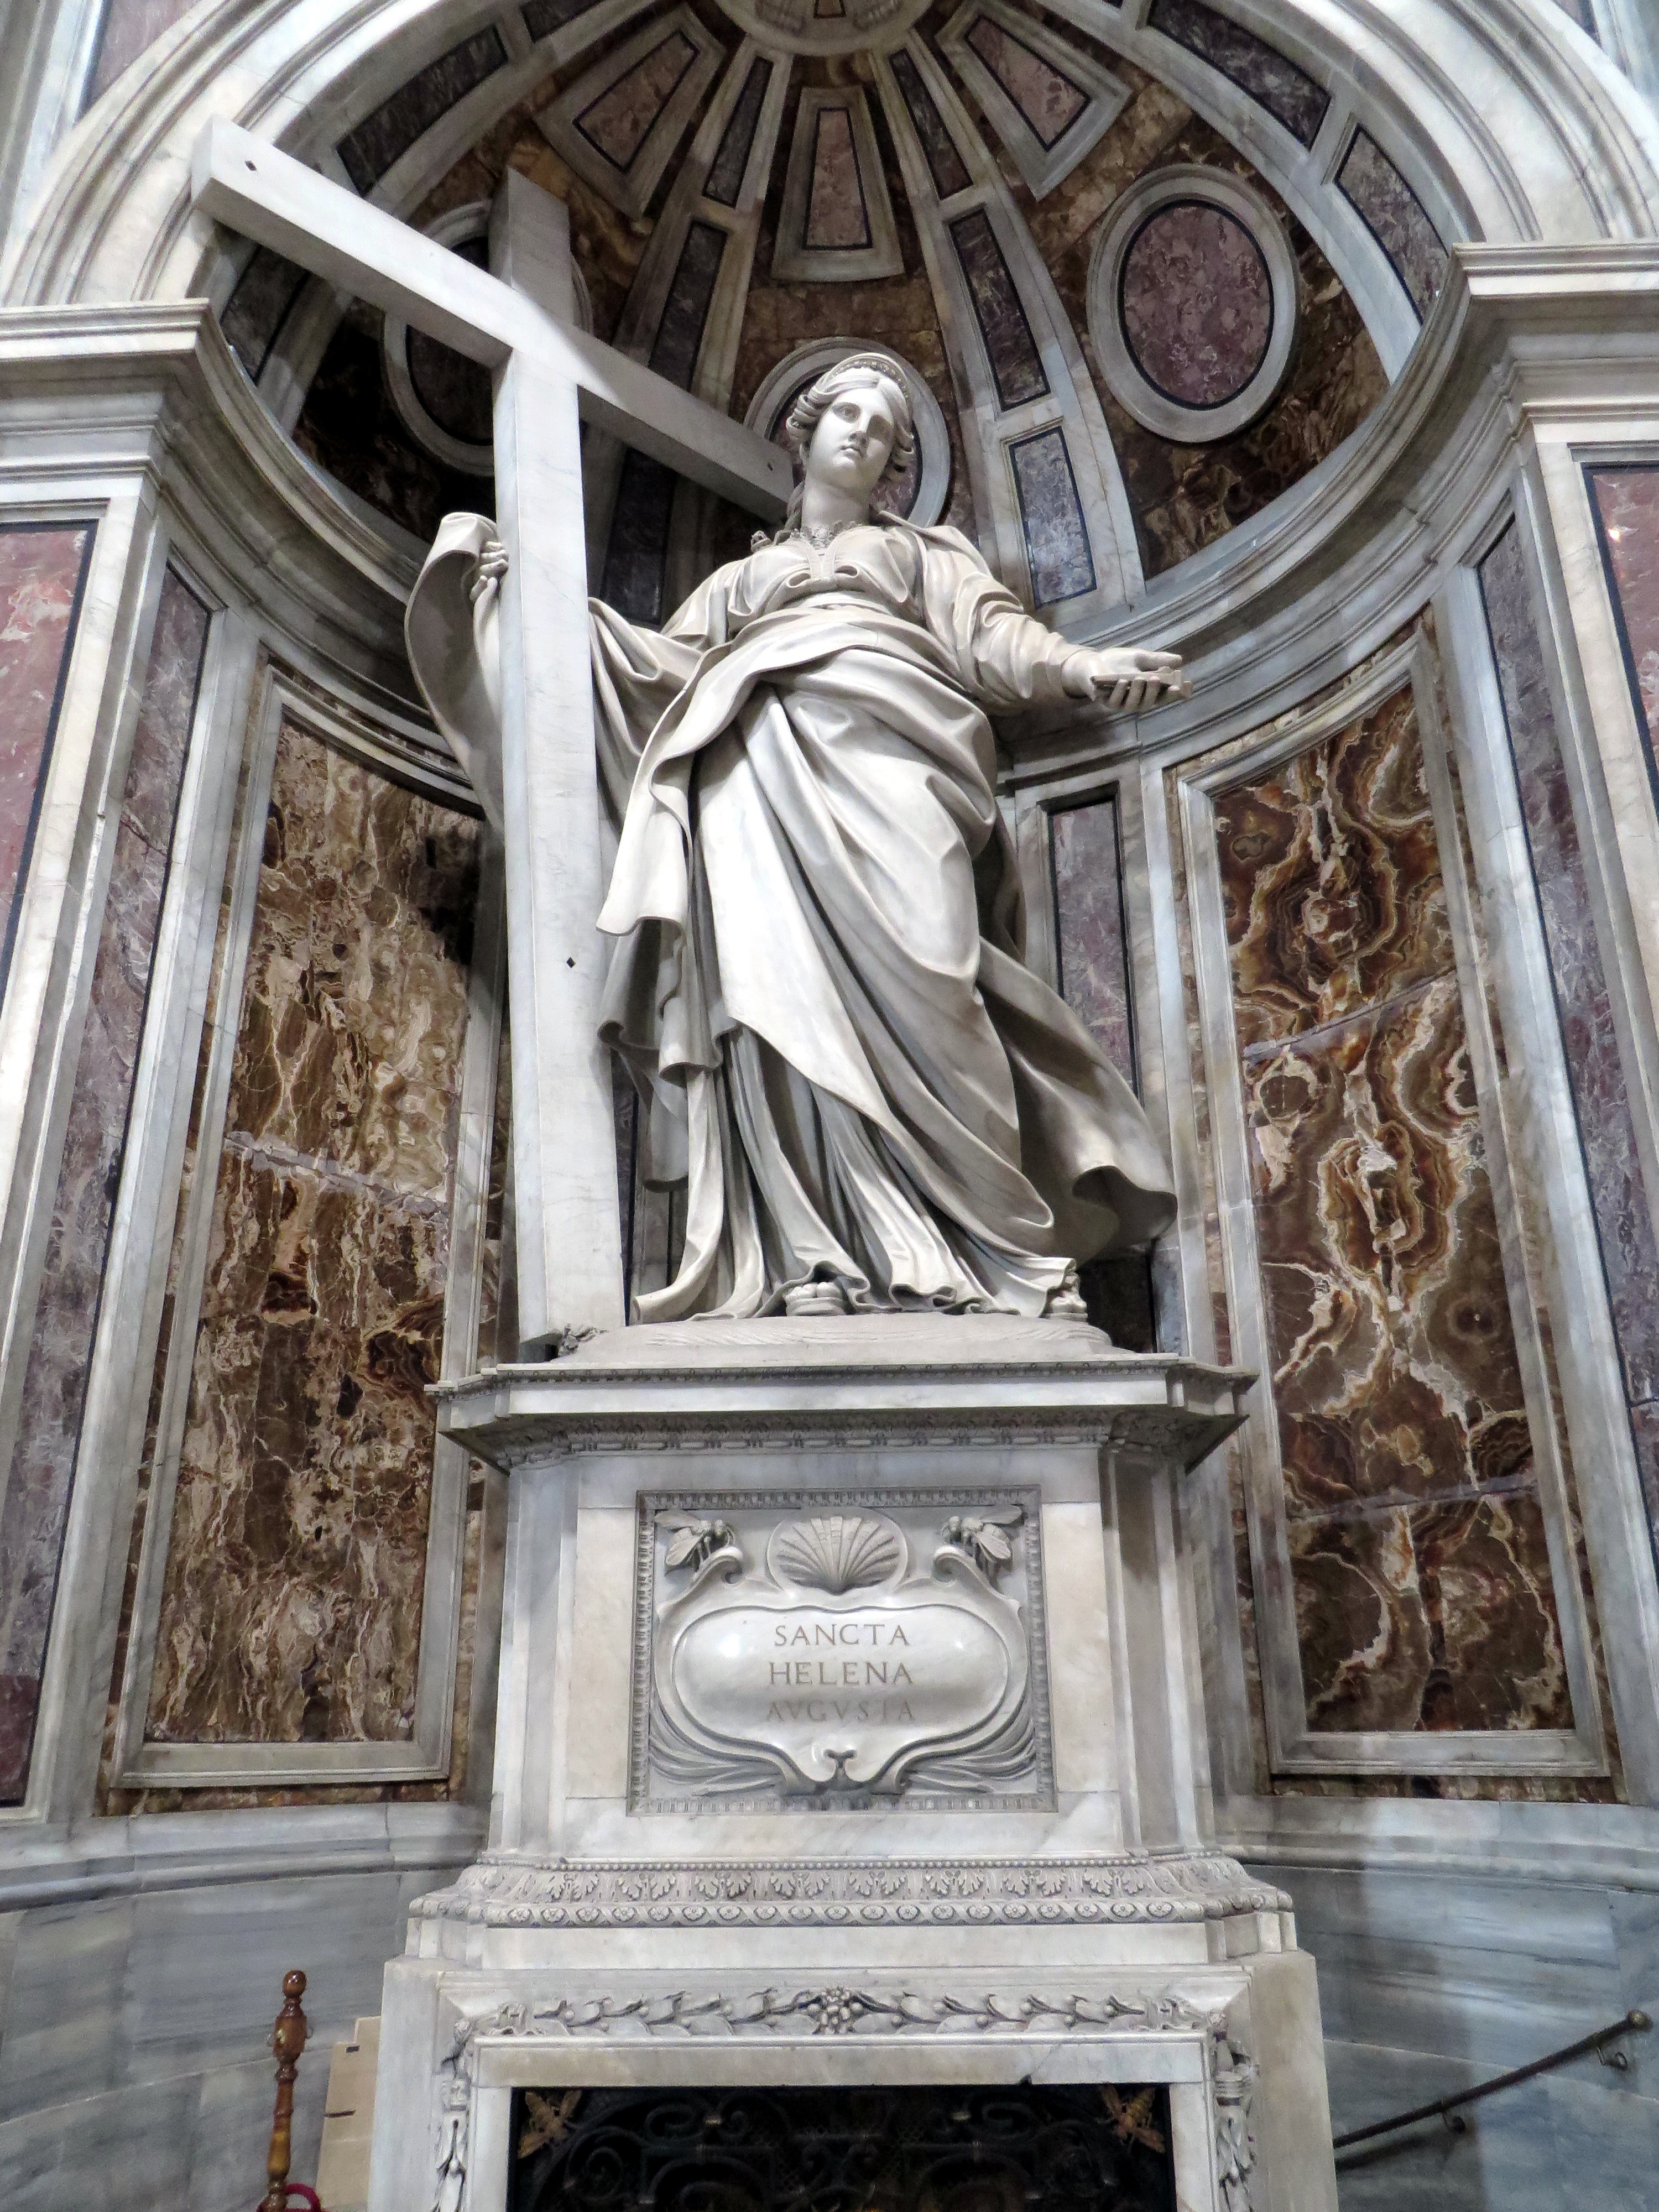
woman, monument, statue, religion, italy, facade, church, cathedral, chapel, cross, place of worship, baptistery, vatican, sculpture, religious, catholic, art, rome, marble, saint, roman, history, christianity, famous, empress, basilica, carving, italian, st peter's basilica, catholicism, ancient history, st helena